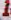
Number: 1